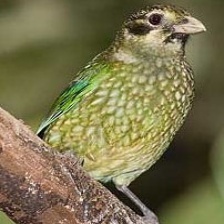
Species: SPOTTED CATBIRD
Scientific name: AILUROEDUS MACULOSUS